Português Suave architecture

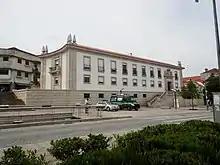
Courthouse in Castelo Branco

This type of building is considered, together with the townhalls, the "noble type" of Português Suave. They are usually characterized by harsh forms, using colonnades and large porticos to impose their monumentality. There is a symbolic concern of associating the architecture of these buildings with the idea of judicial power (intrinsically linked to state power) combined with an austere and classical spirit. A good example of the characteristics described is the Palácio de Justiça do Porto (1961) where the colonnades play a fundamental role in terms of the global ideology that the building must make visible; the almost violent austerity and monumentality make this courthouse one of the most representative of this functional type.